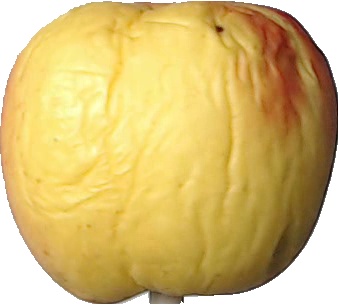
Label: apple_red_yellow_1